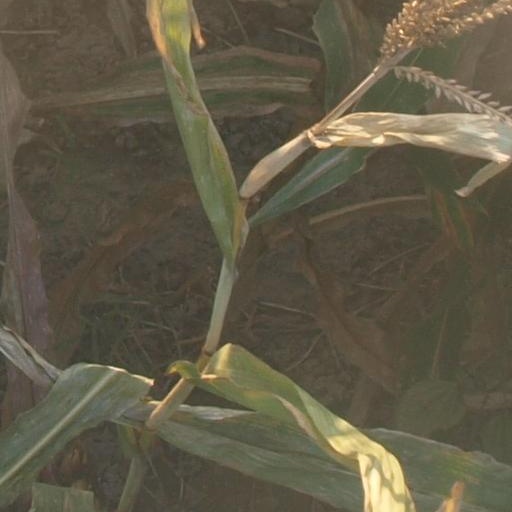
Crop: maize; corn